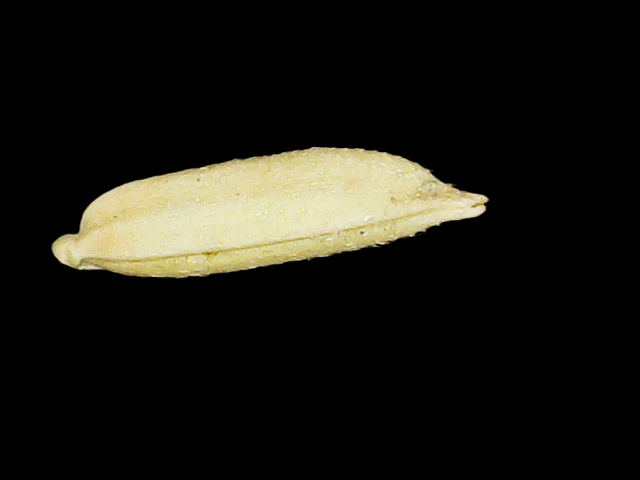
Rice variety: Binadhan07